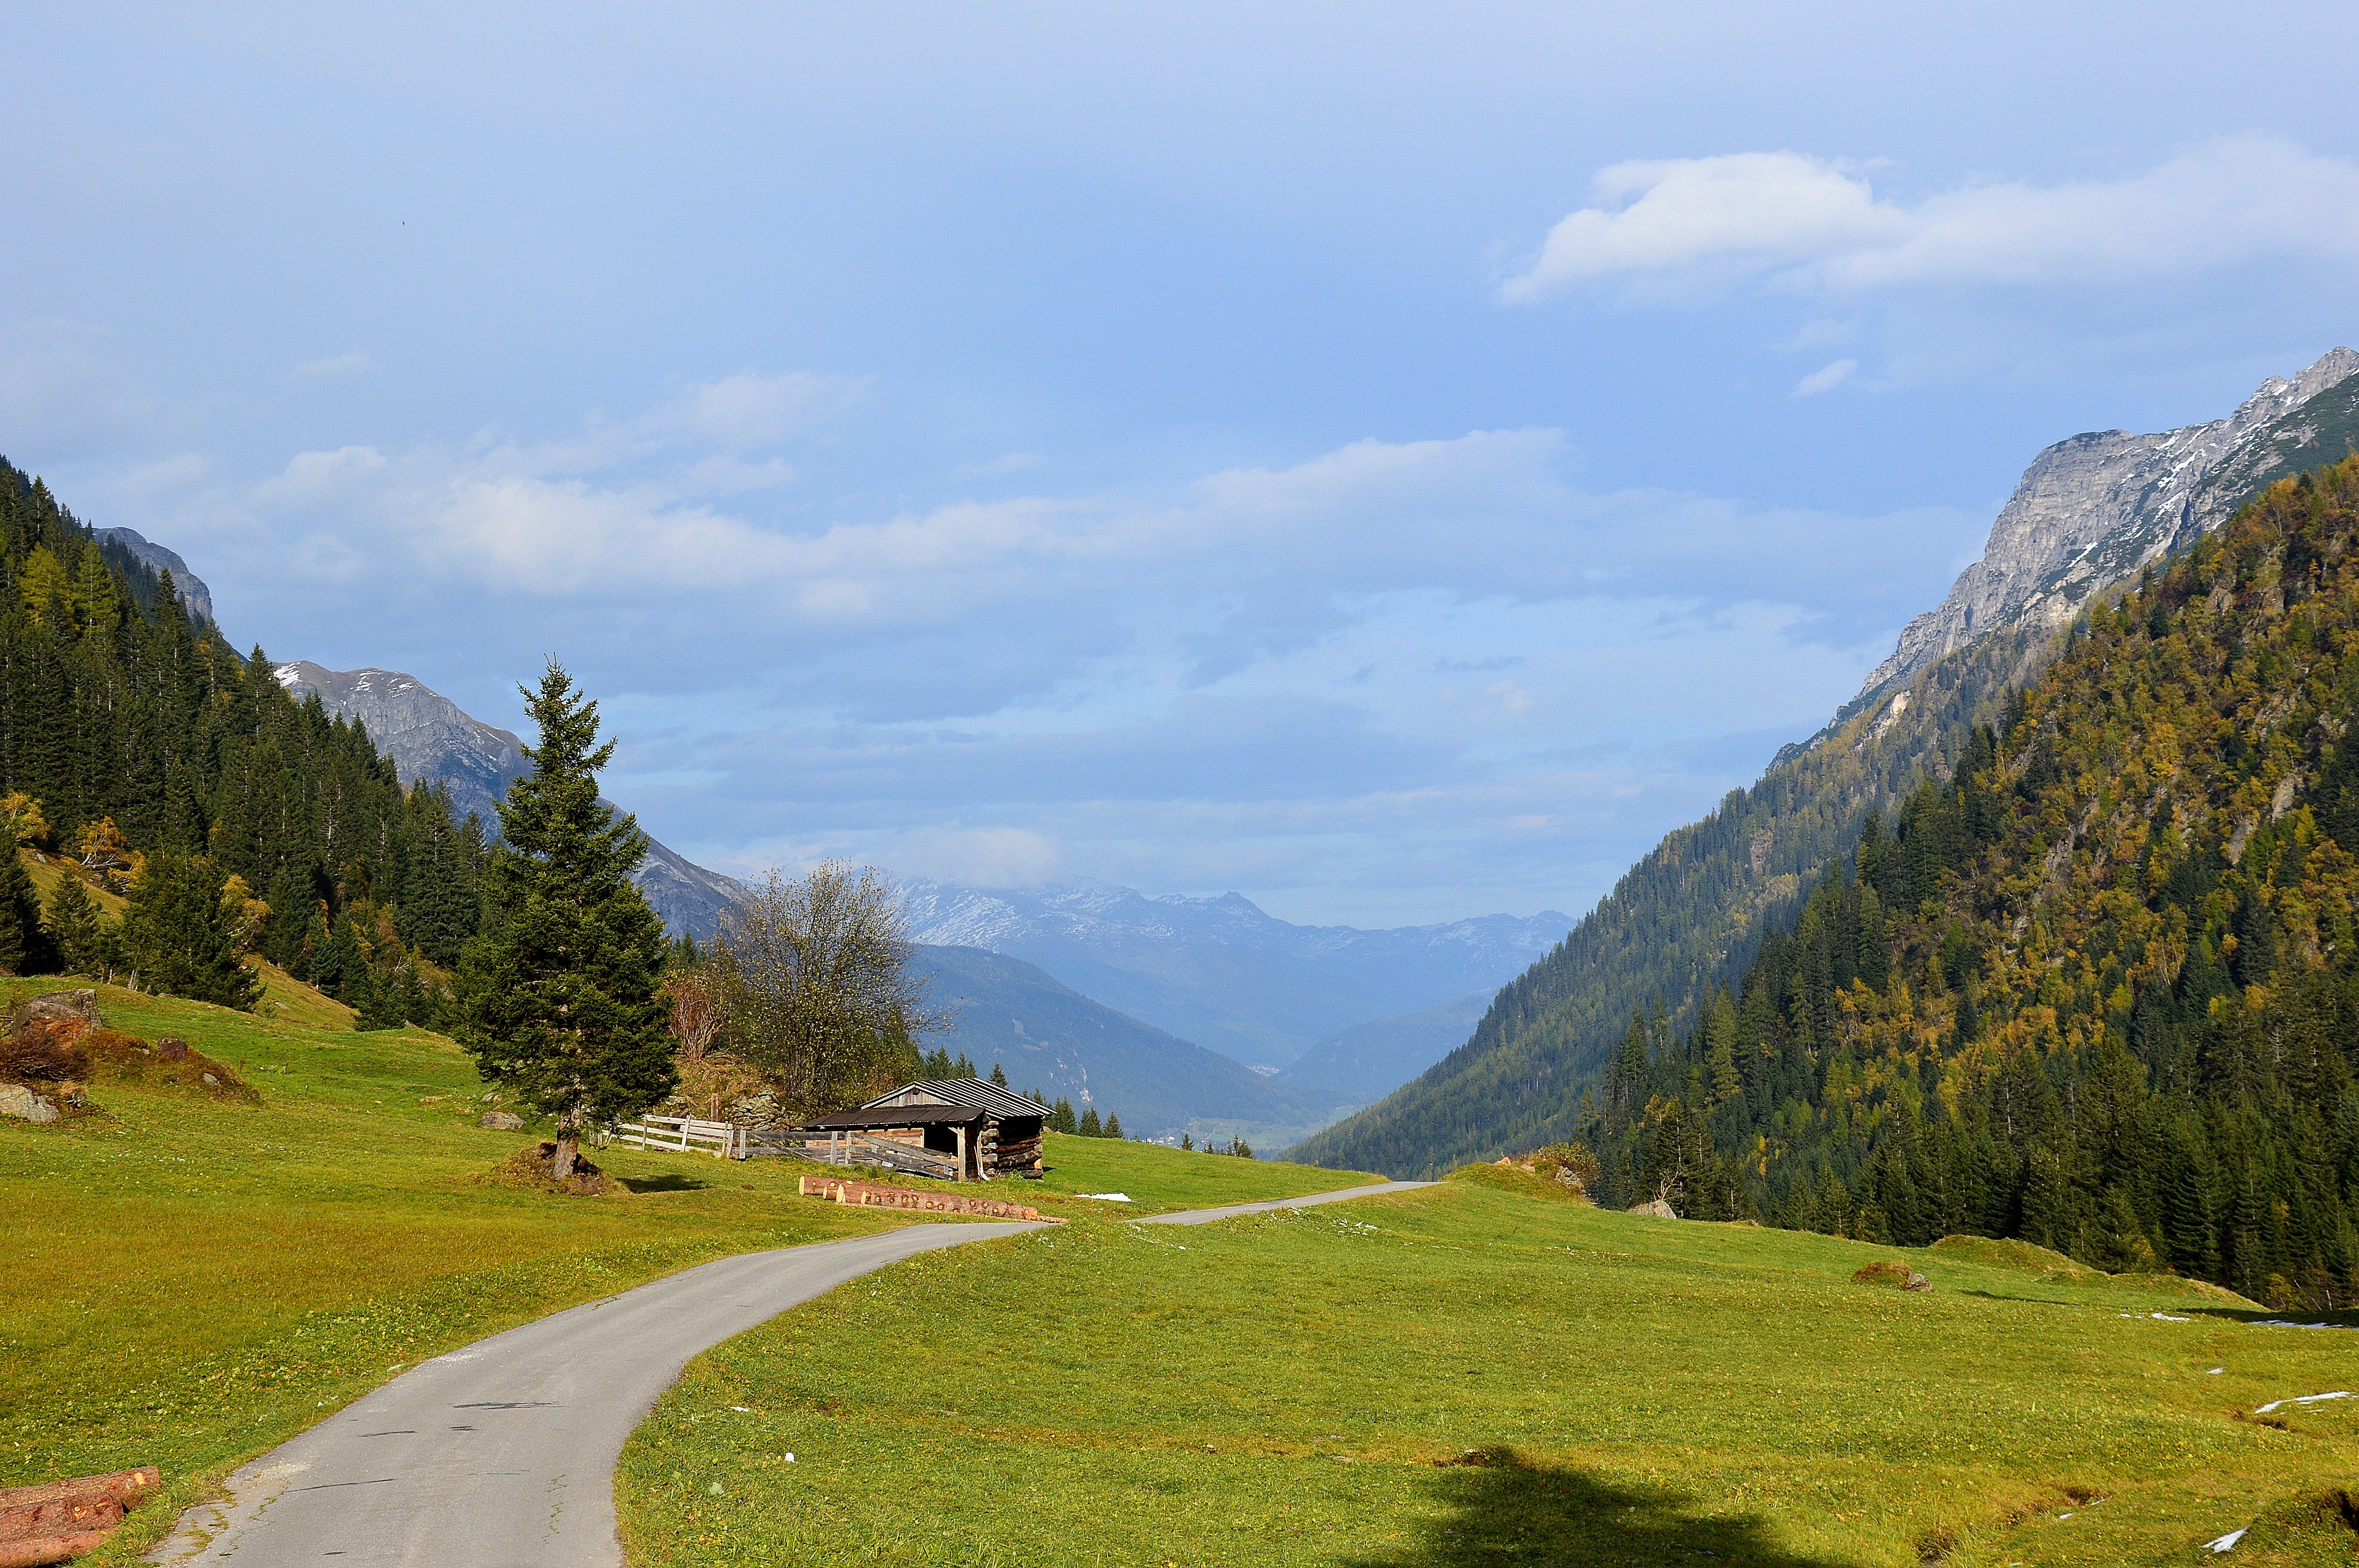
landscape, tree, nature, grass, wilderness, mountain, meadow, hill, valley, mountain range, autumn, highland, ridge, austria, mountains, alps, grassland, plateau, tyrol, rural area, landform, mountain pass, gschnitztal, gschnitz, laponesalm, geographical feature, mountainous landforms